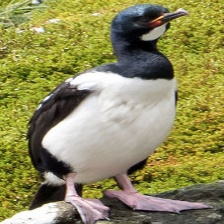
Species: AUCKLAND SHAQ
Scientific name: LEUCOCARBO COLENSOI